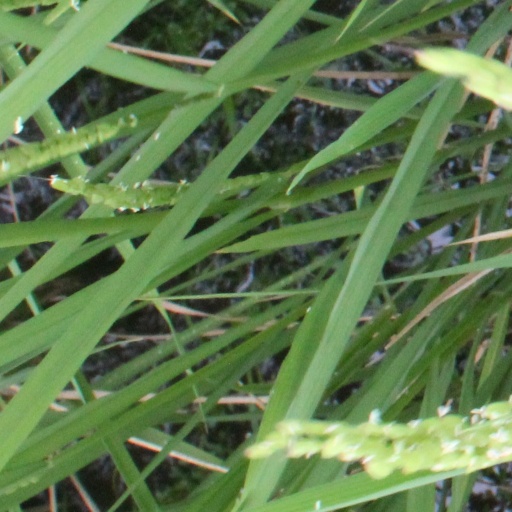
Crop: rice